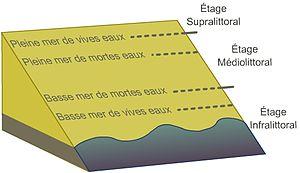
représentation des étages littoraux en fonction des marées
L’étage infralittoral, appelé aussi zone infratidale, est la partie du littoral constamment immergée dont la frange supérieure peut cependant être émergée aux marées basses de vives eaux les plus grandes. Sa limite inférieure est celle qui est compatible avec la vie des algues photophiles et des phanérogames marines.
L'étage supra-littoral, appelé aussi zone supra-tidale est la partie la plus haute du littoral.
Un étage en océanographie est une zone bathymétrique littorale marquée par des types de peuplements benthiques, depuis le haut de la zone d'influence des embruns jusqu'à la fin du plateau continental.
L'étage médiolittoral est la partie du littoral de balancement des marées où il y a alternance d'immersions et d'émersions.